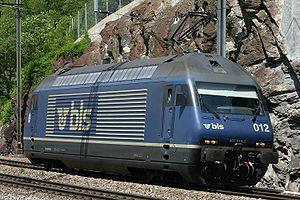
Les Re 465 sont des locomotives électriques du chemin de fer du Lötschberg.
Le BLS SA est une entreprise ferroviaire suisse, de statut privé qui exploite le deuxième réseau ferroviaire suisse après celui des CFF. La société est issue en 2006 de la fusion du Chemin de fer du Lötschberg et des Transports régionaux du Mittelland, dans le but de renforcer la compétitivité des deux entreprises ferroviaires dans le trafic marchandises transalpin, ainsi que dans le trafic régional voyageurs. La nouvelle société emploie quelque 3 000 collaborateurs.
Cet article présente la liste du matériel moteur du chemin de fer du Lötschberg : locomotives, locotracteurs et automotrices